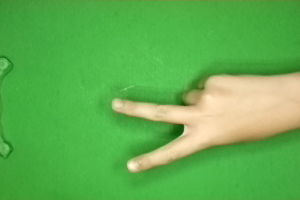
Label: scissors